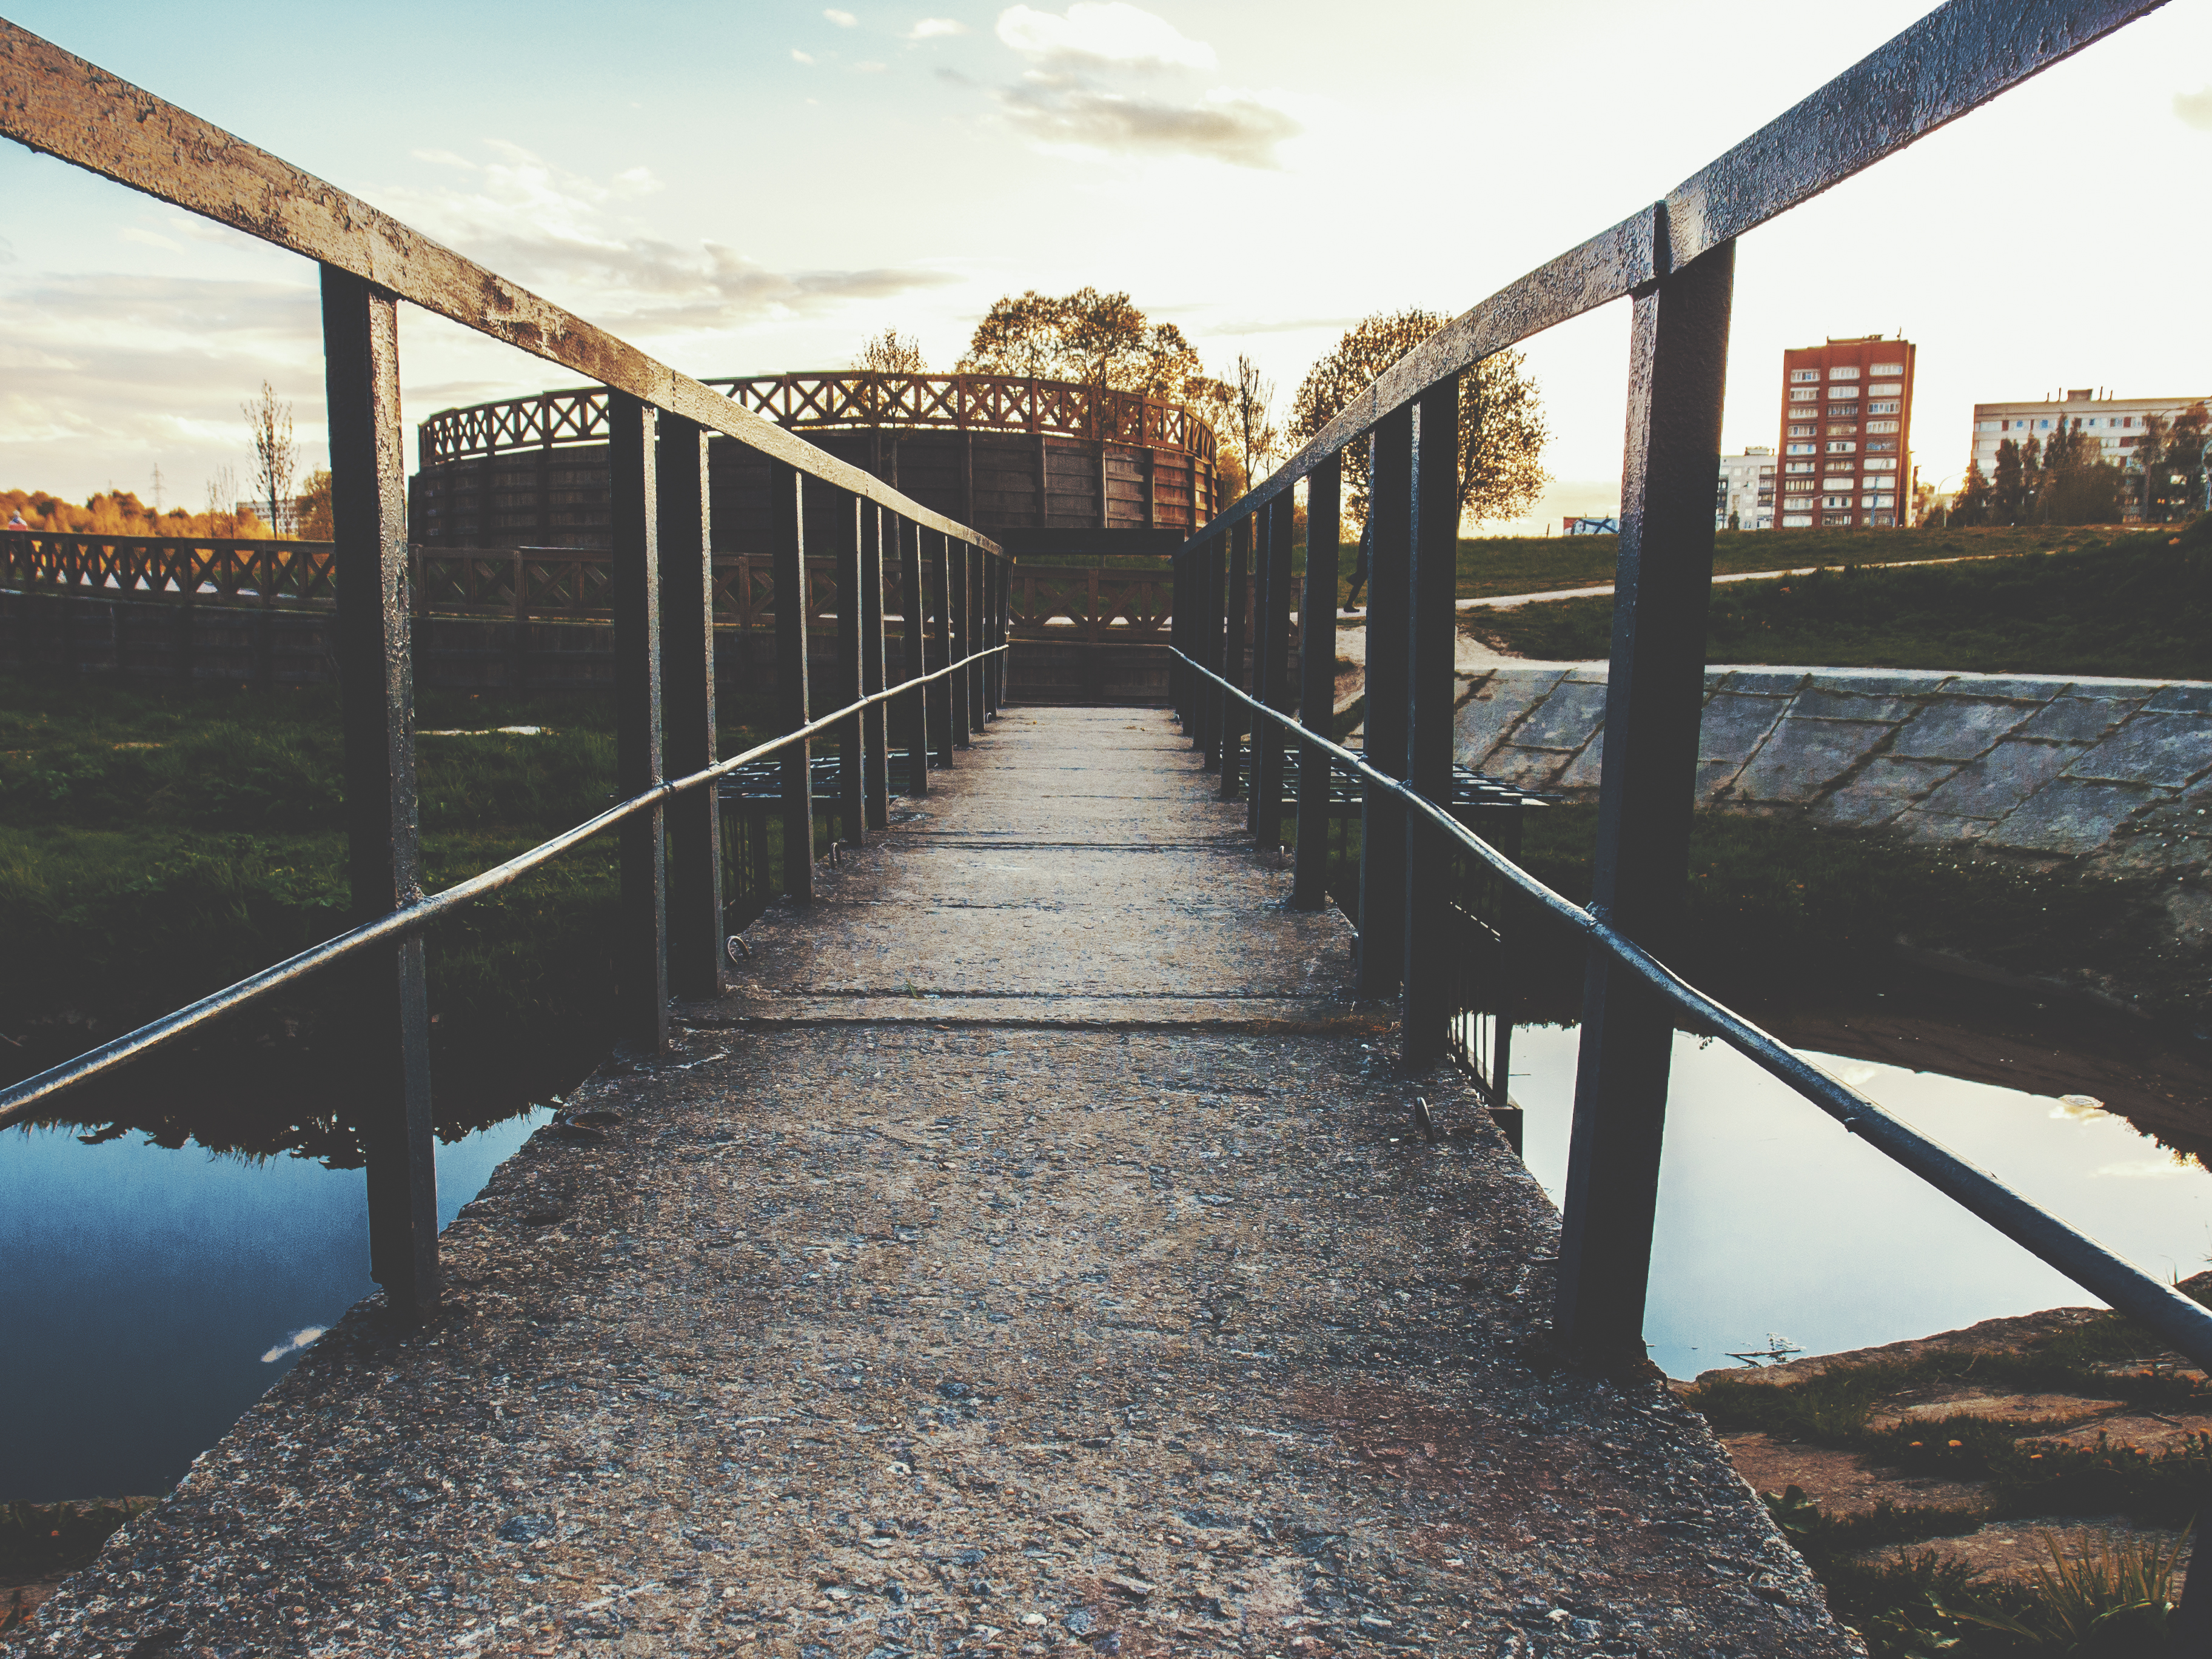
images, water, sky, cloud, road surface, wood, sunlight, fence, tree, dock, symmetry, road, landscape, horizon, Tints and shades, waterway, grass, girder bridge, beam bridge, walkway, handrail, shade, bridge, metal, sunset, boardwalk, reflection, dusk, fixed link, guard rail, nonbuilding structure, city, spring, evening, shadow, overpass, ocean, pier, canal, night, winter, channel, steel, concrete bridge, sunrise, reservoir, sea, river